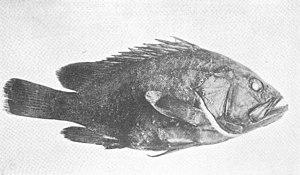
Hyporthodus est un genre de poissons marins de la famille des Serranidae. Ces poissons, de taille facilement imposante, sont souvent appelés « mérous ».